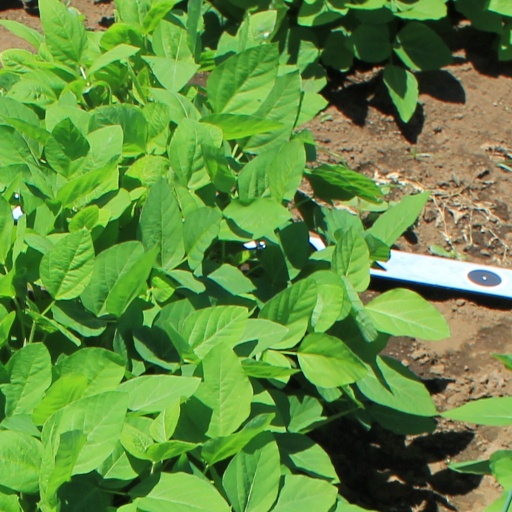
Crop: soybean